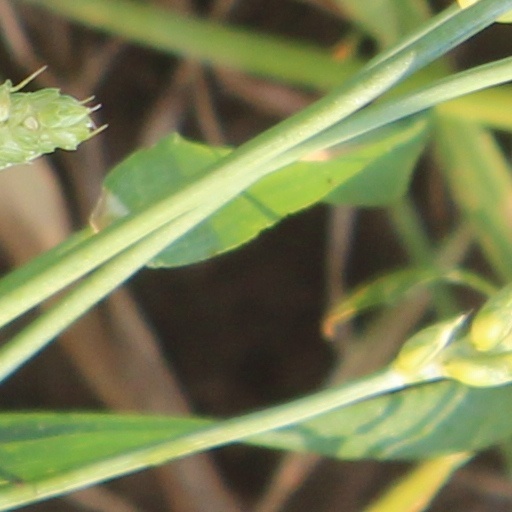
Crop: wheat